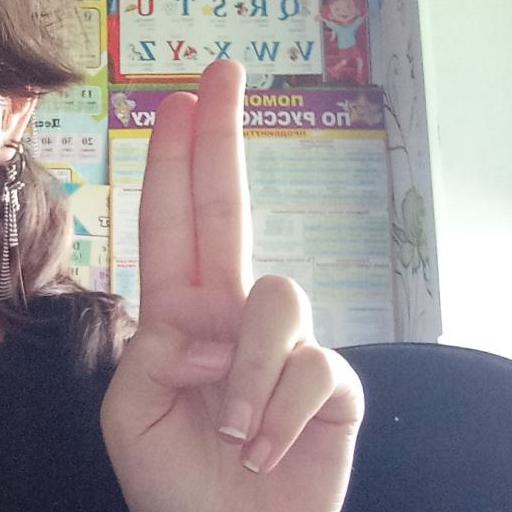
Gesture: two_up